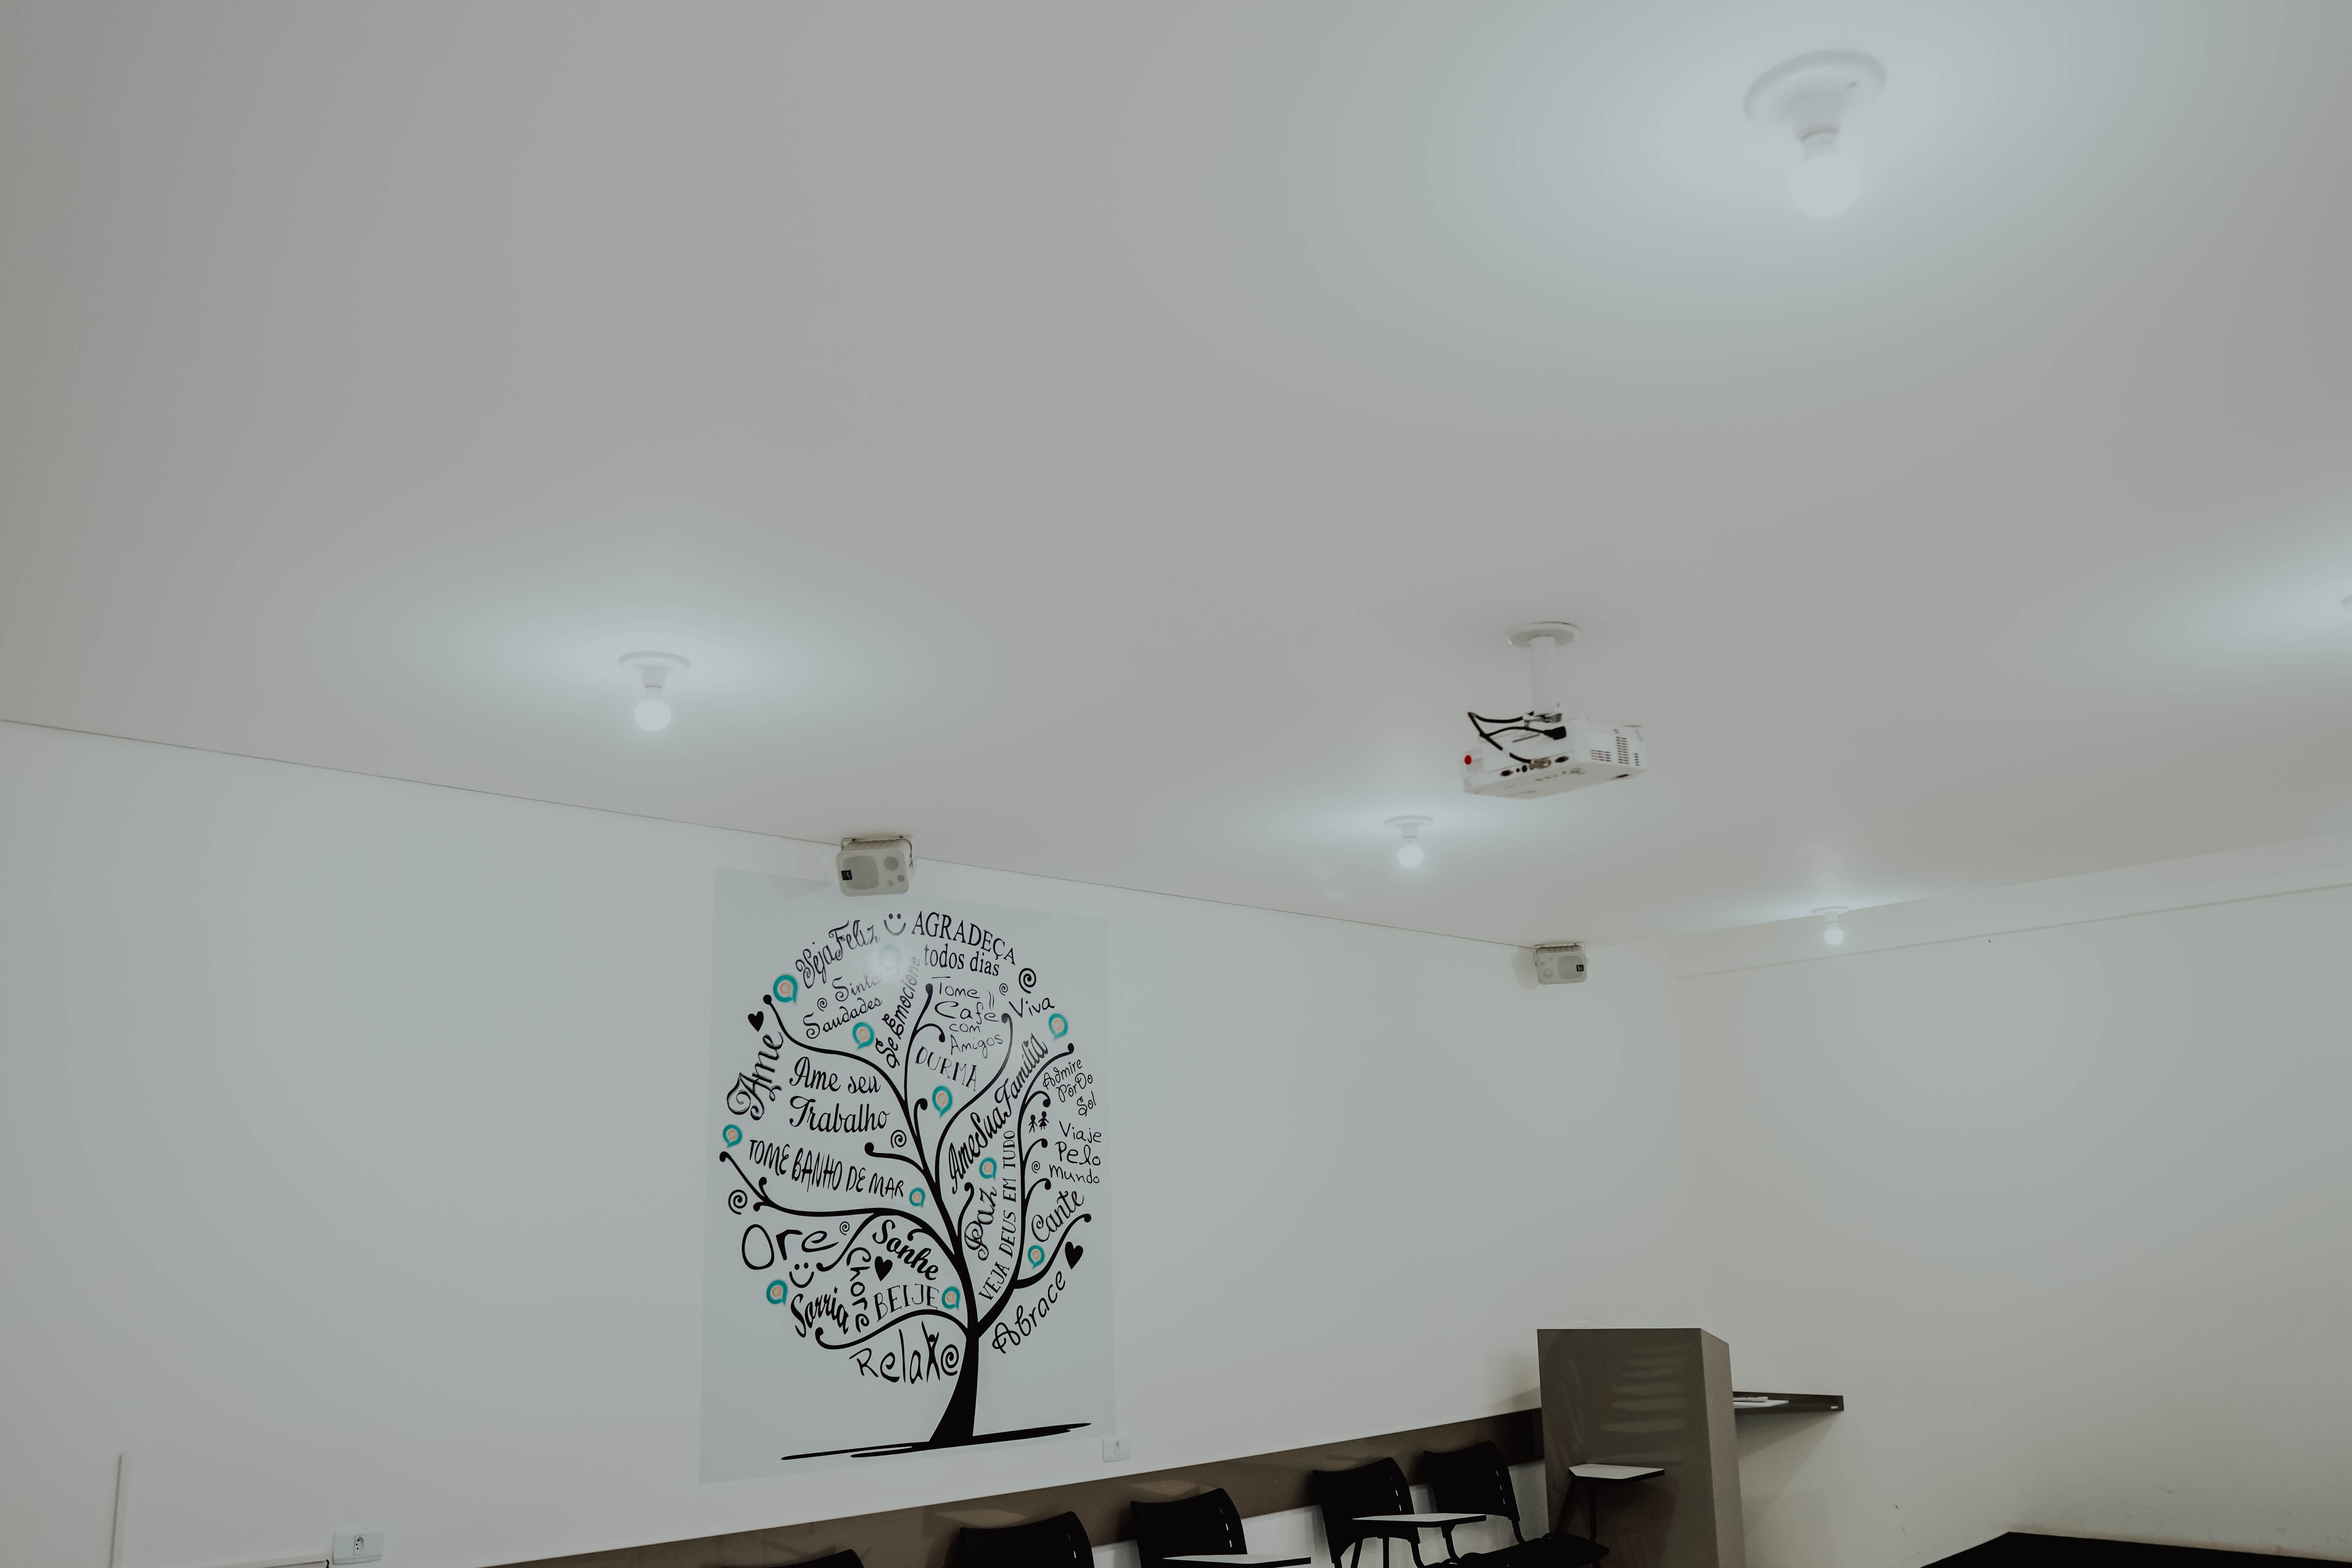
drywall, plaster, lining, ceiling, wall, room, line, light fixture, architecture, interior design, house, art